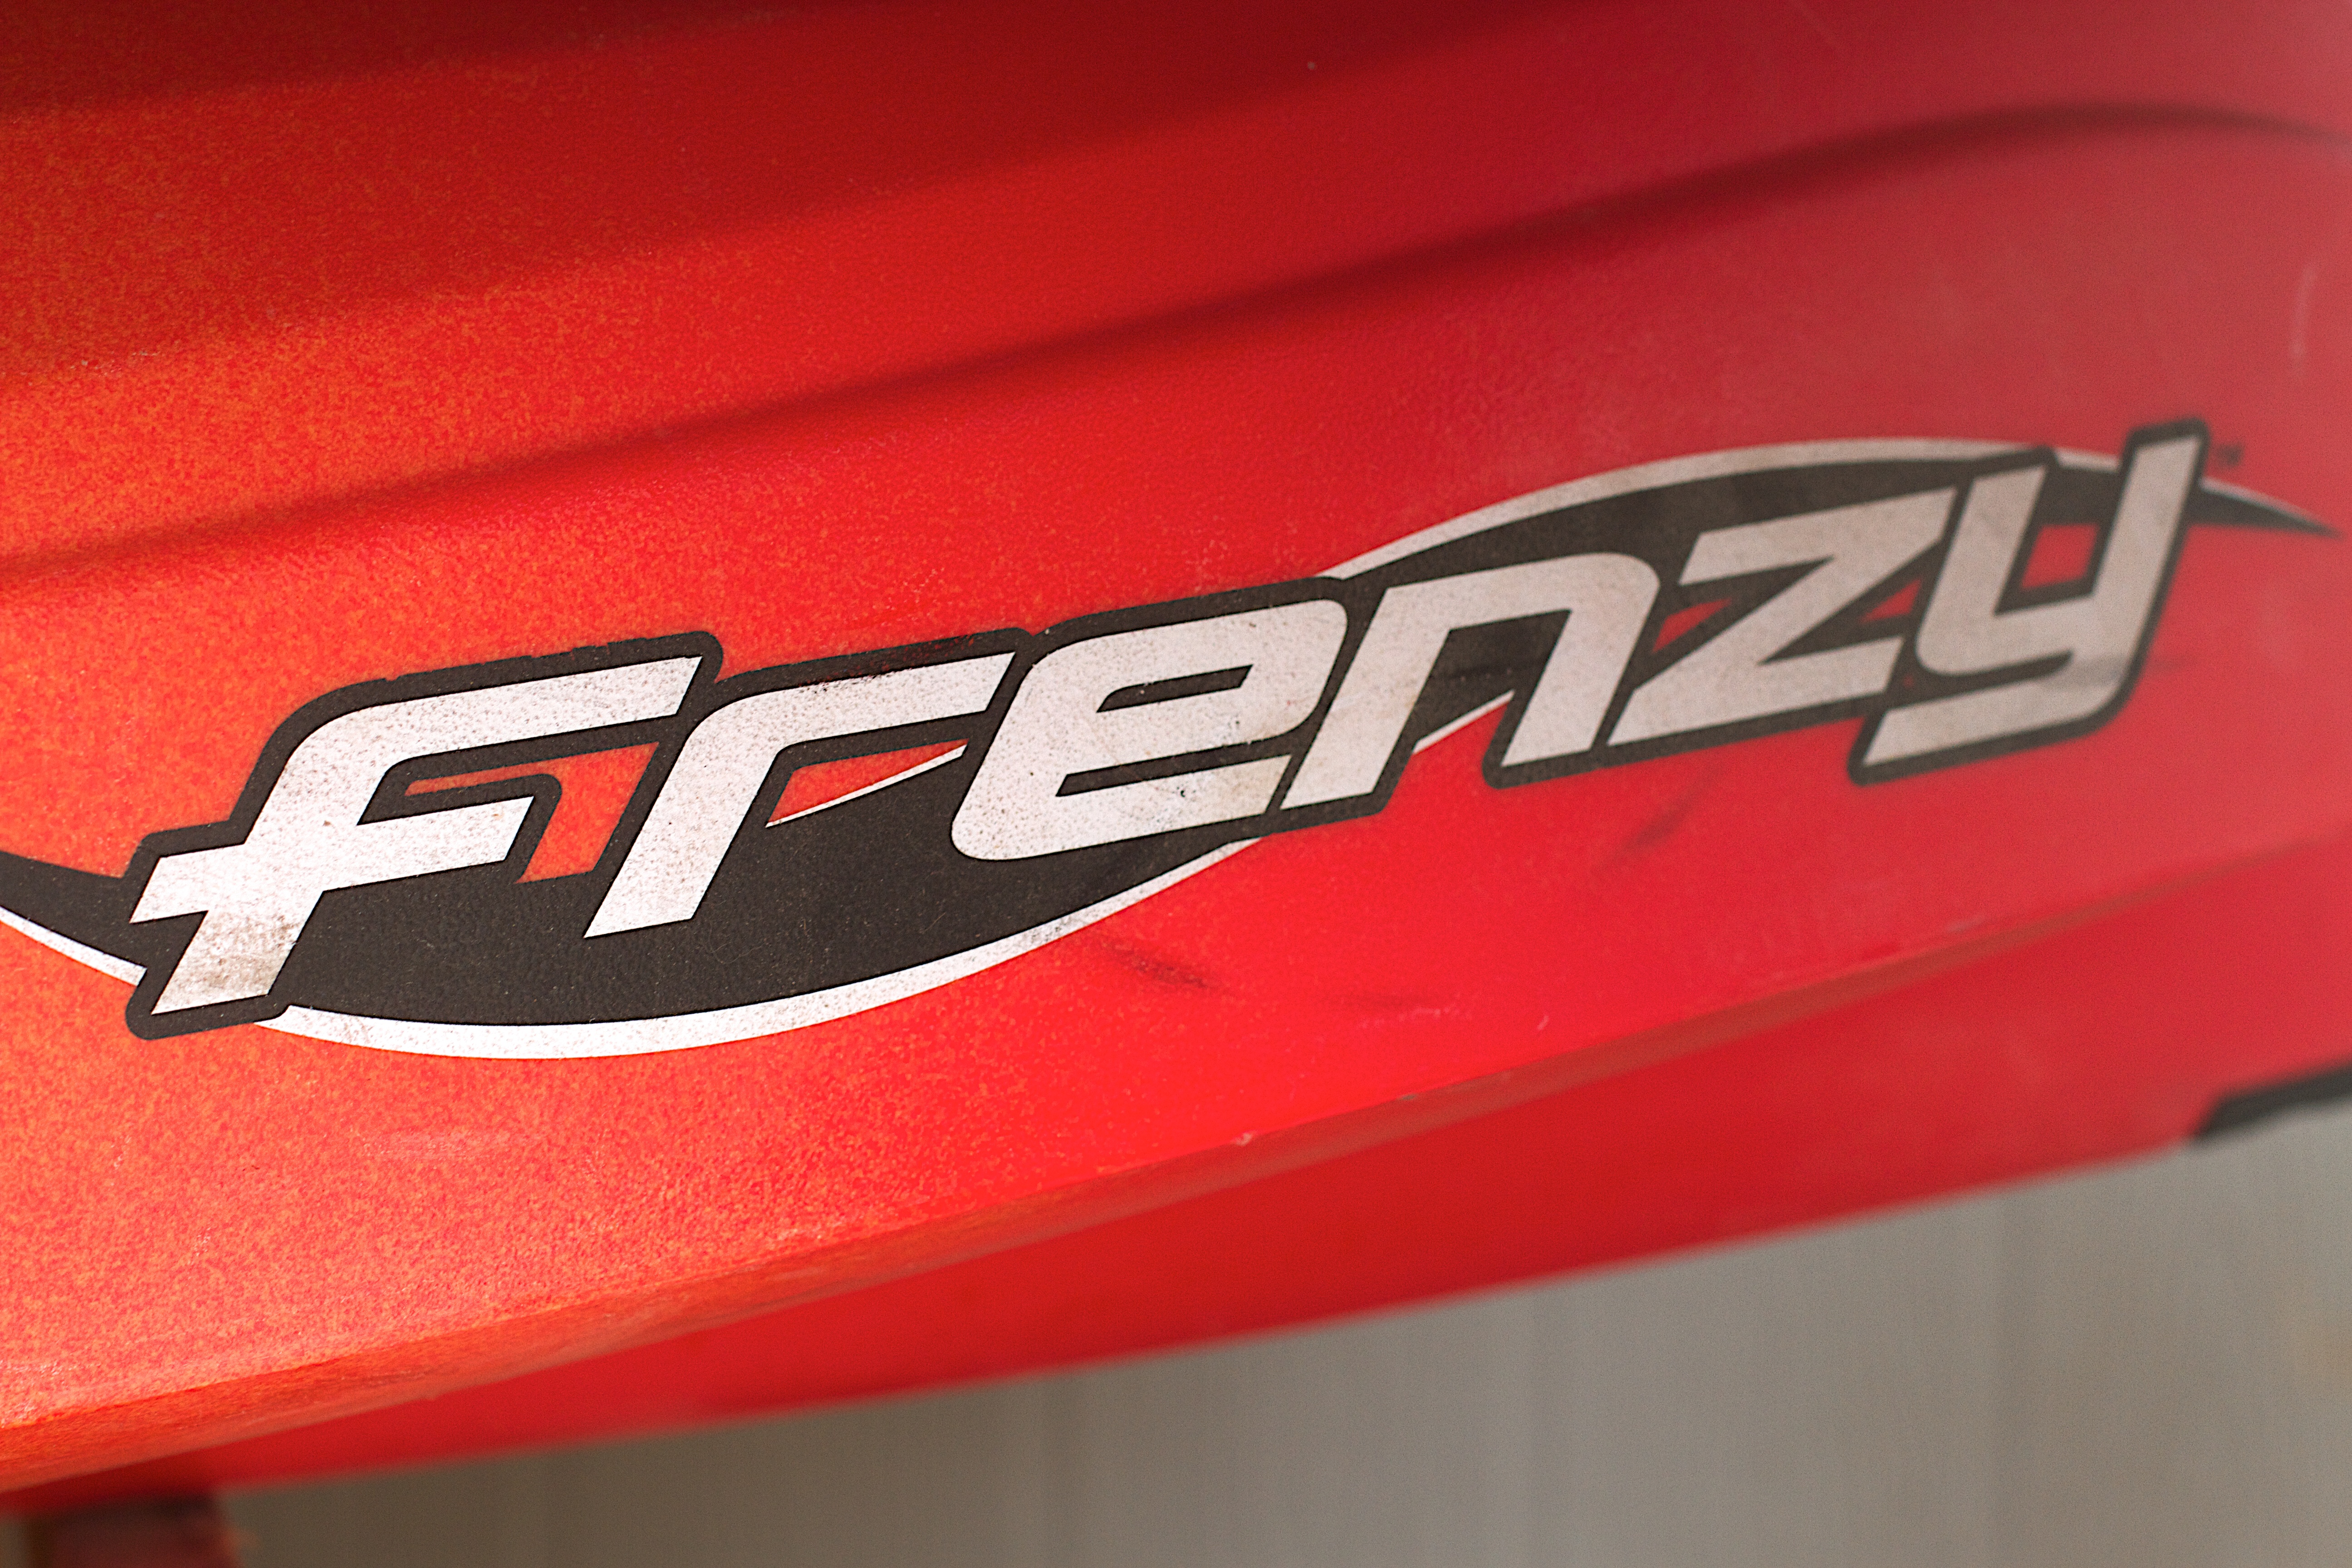
car, wheel, red, vehicle, symbol, emblem, bumper, font, automotive exterior, vehicle registration plate